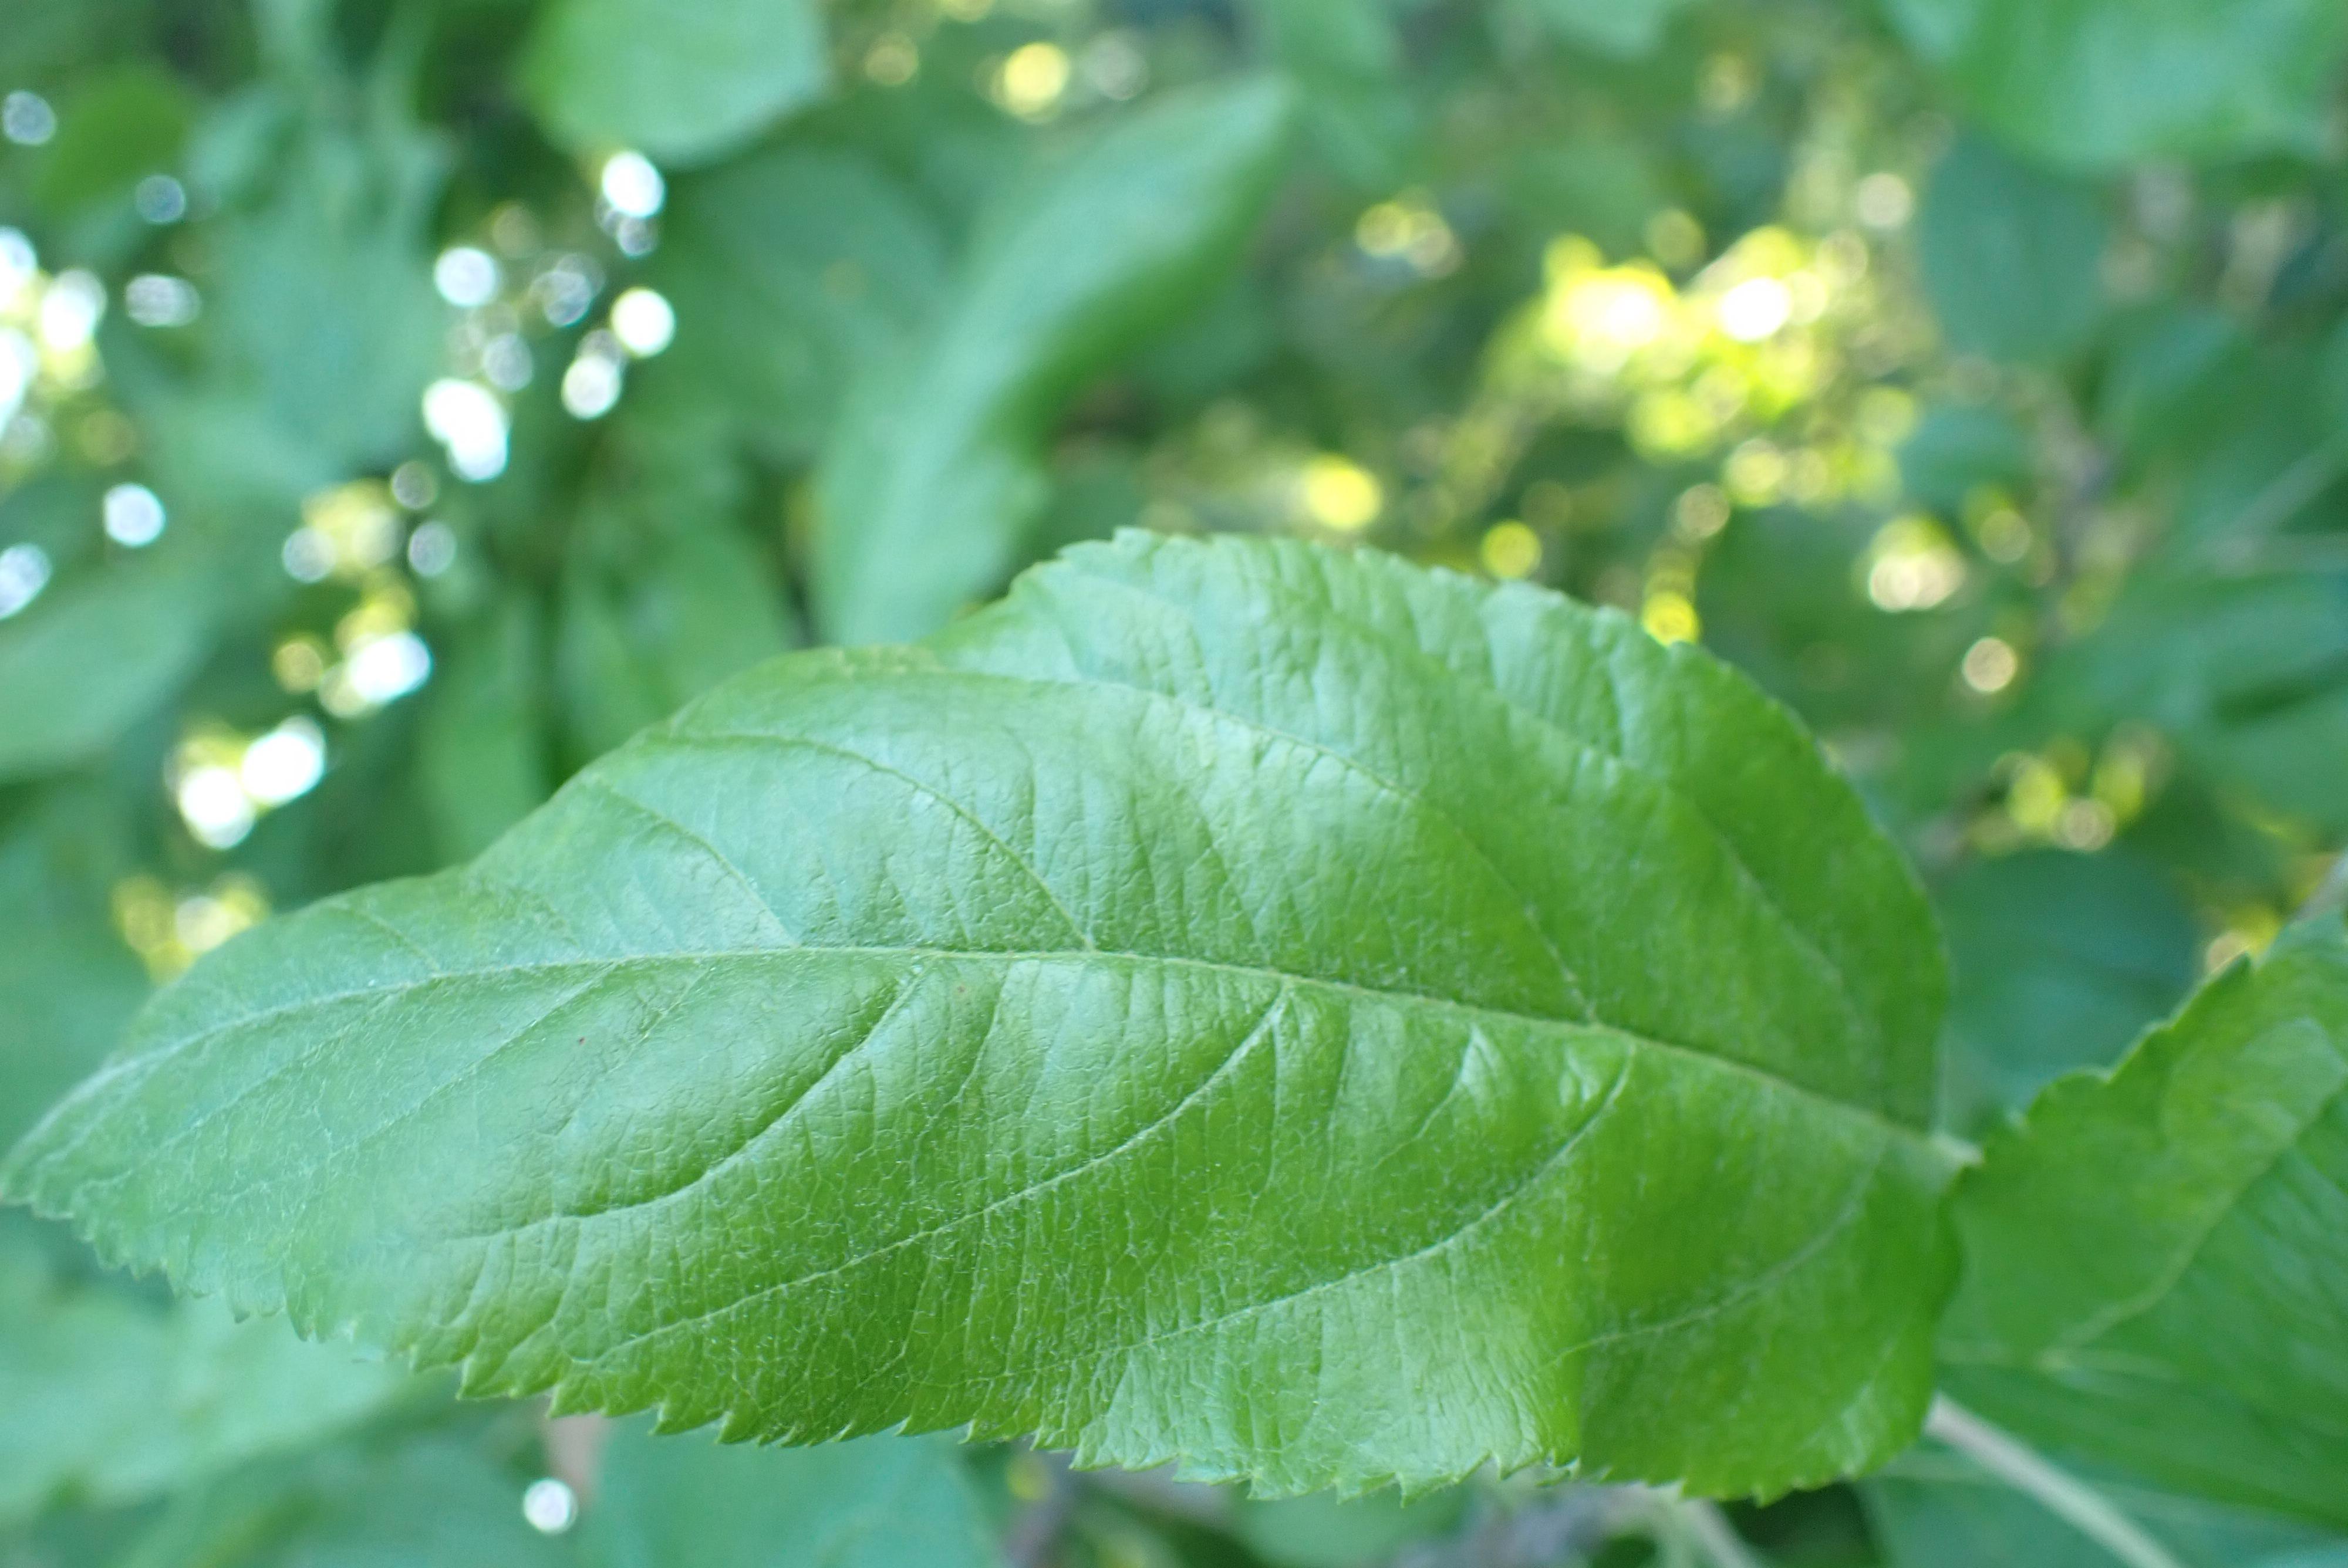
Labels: healthy